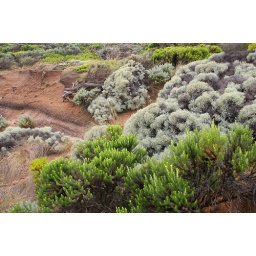
Amazing grass varieties growing in the harsh conditions on the coast of Western Victoria